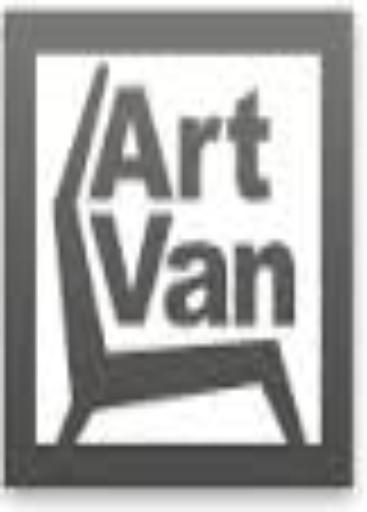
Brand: ART Furniture
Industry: Necessities